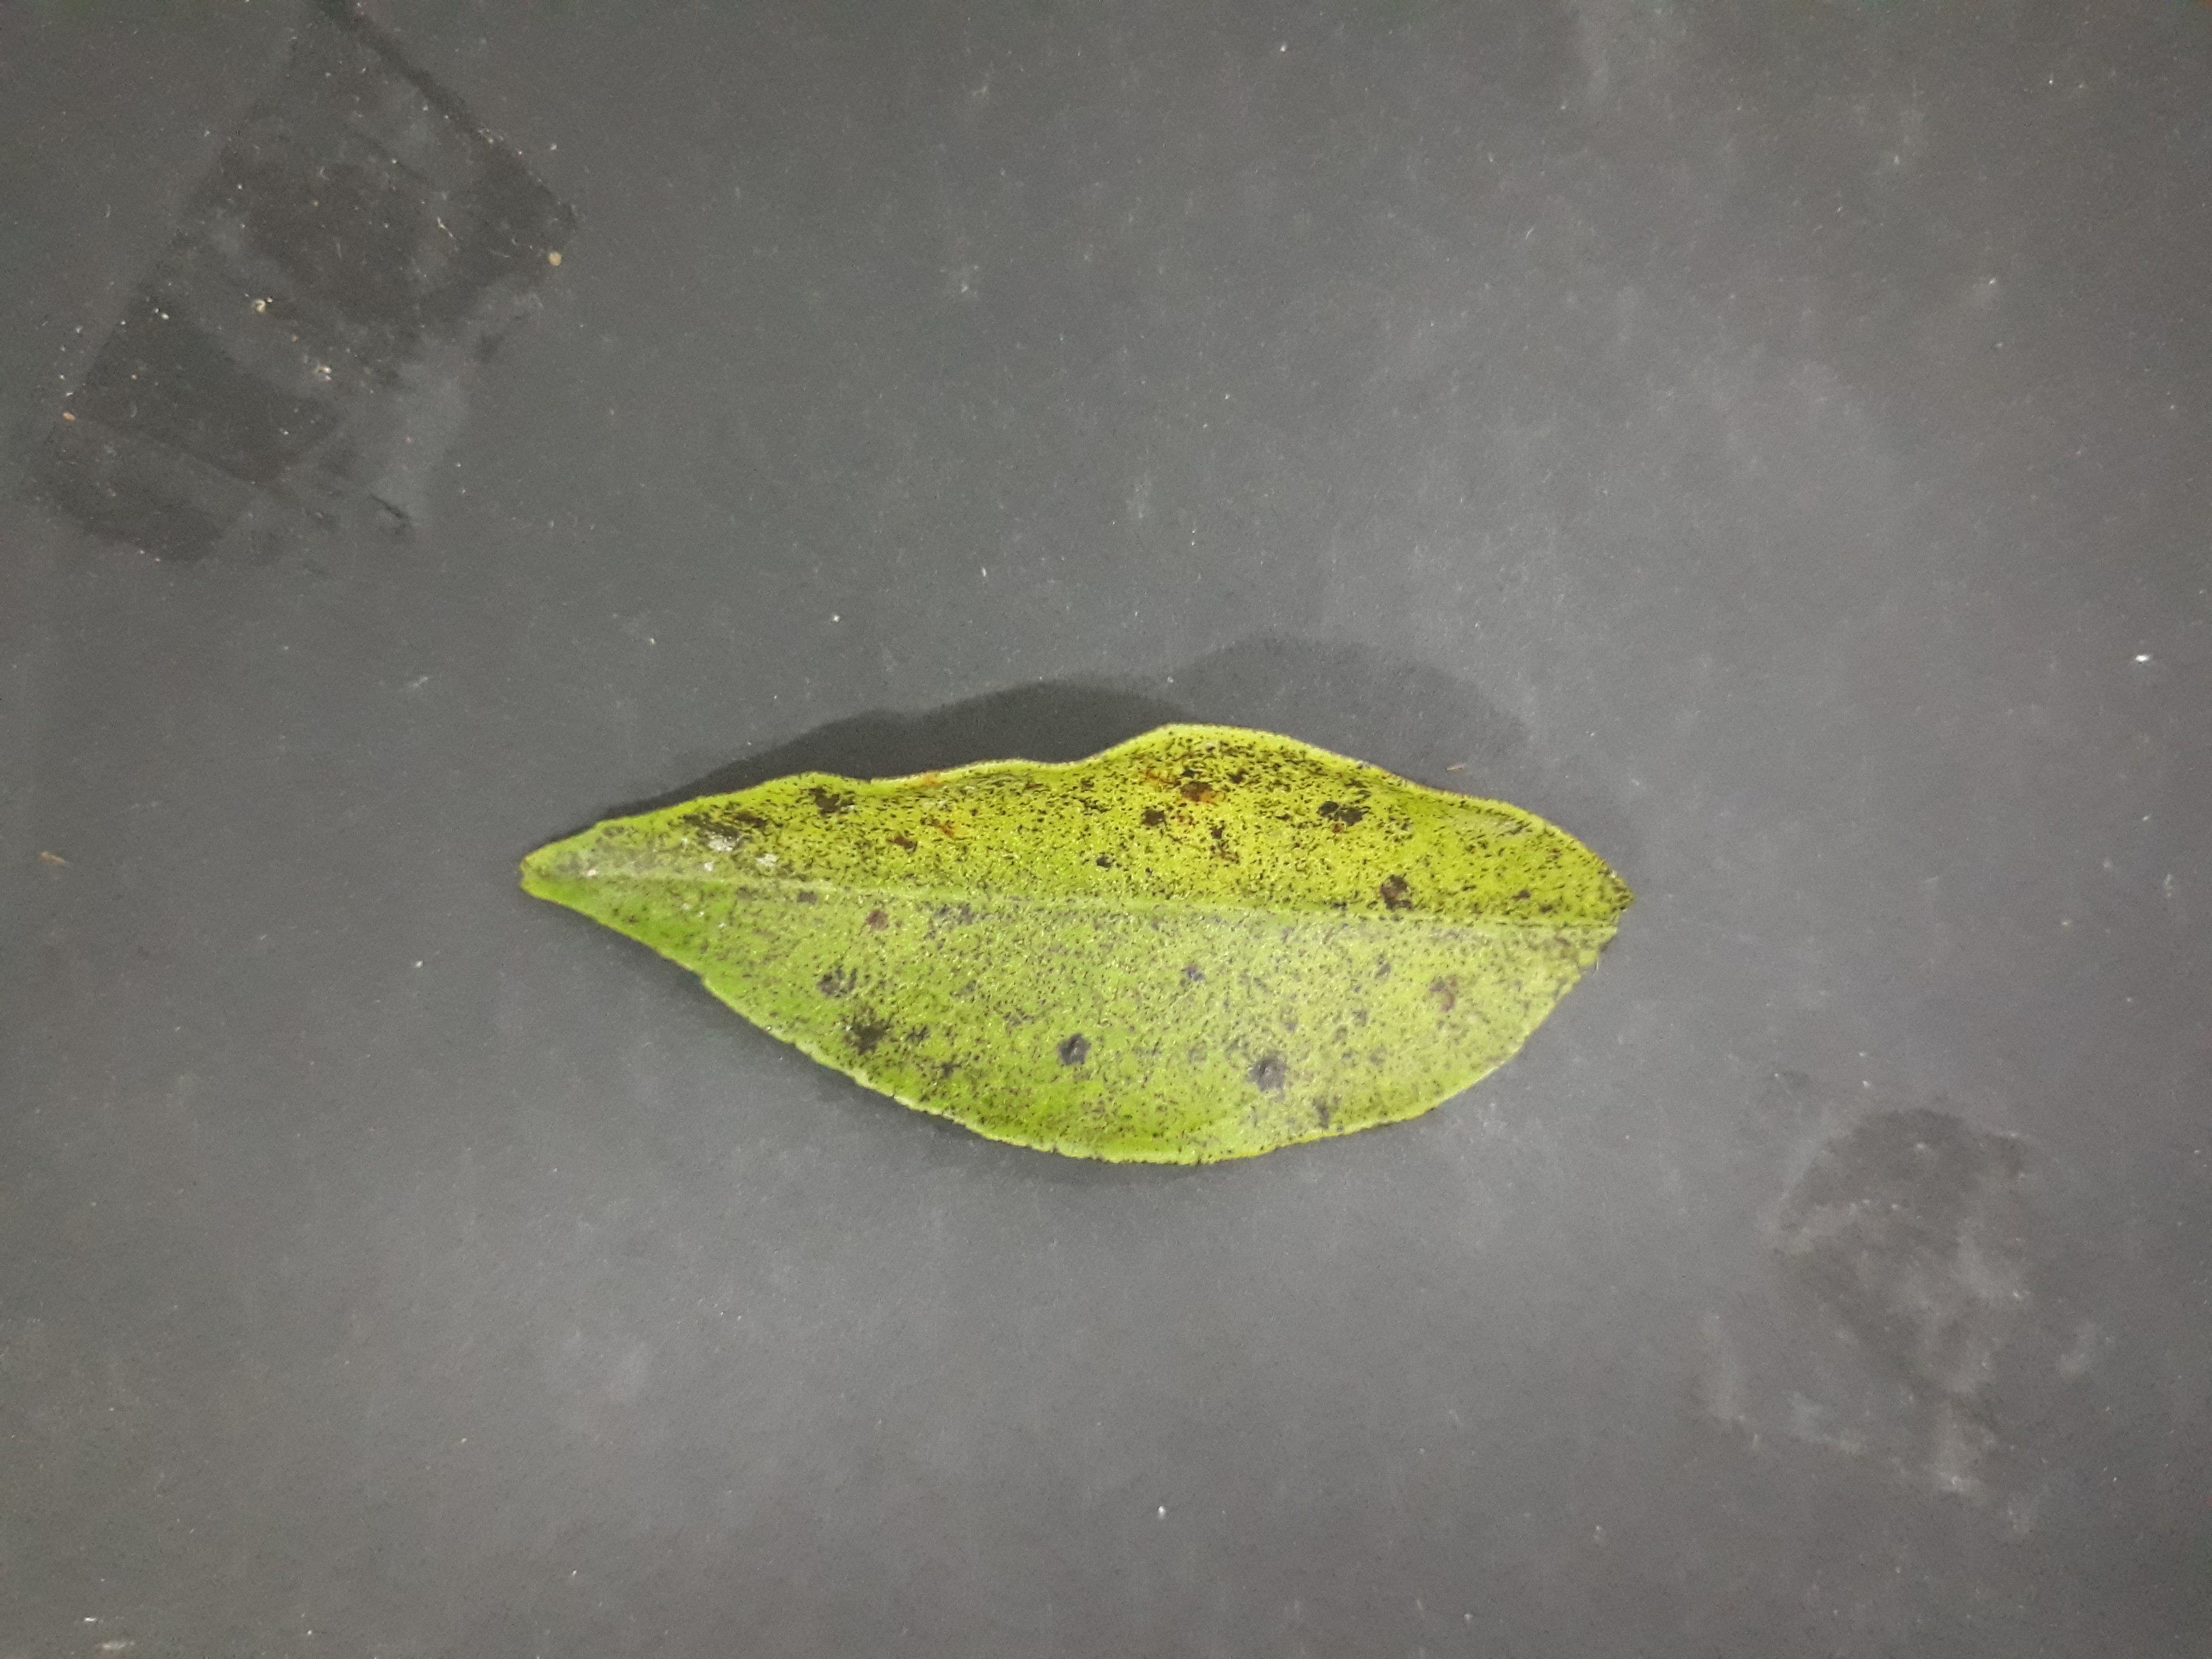
Label: Greasy_spot